Tectura virginea

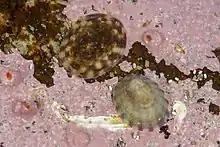
The limpets "Testudinalia testudinalis" and "Tectura virginea", infralittoral zone, Bodø, Norway.

"Tectura virginea" is rather smaller than "Testudinalia testudinalis", the tortoiseshell limpet, growing to 15mm in length with a height of 6mm. The shell is white with purplish bands radiating from the apex. which is tilted forward and about a third of the way along the shell. The flesh is creamy coloured or pale pink. The broad foot is oval and the head bears a pair of long tentacles with tiny black eyes located near their base.